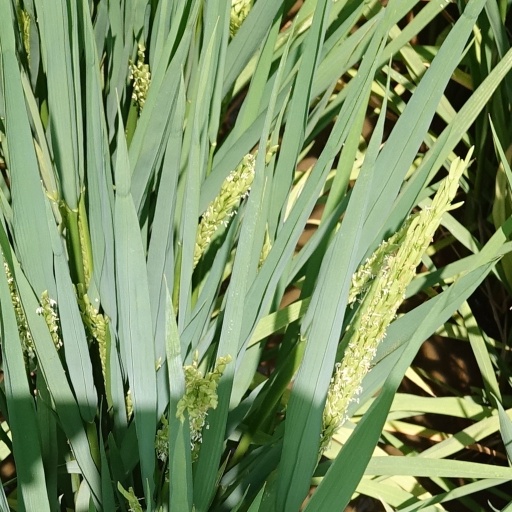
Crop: rice